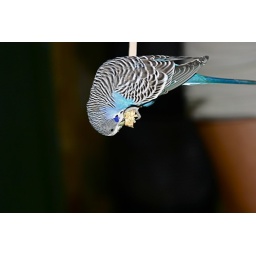
This photo was taken of a striped Parakeet eating sugar off a stick in the Parrot Paradise Exhibit.